Shammuramat

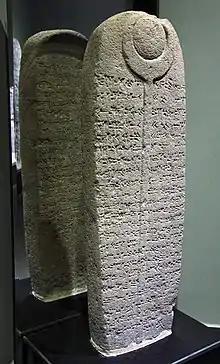
The Pazarcık Stele, which mentions Shammuramat's participation in a campaign against Kummuh

The most serious indicator of Shammuramat's exceptional power and influence, and the main evidence used by scholars who support her being a co-regent, is a boundary stele (marker of the border) erected by Adad-nirari near modern-day Pazarcık in Turkey. Variations in the often formulaic Assyrian royal inscriptions were typically historically and ideologically important. The Pazarcık Stele establishes that Shammuramat accompanied her son on a military campaign against the Kingdom of Kummuh in Syria; she is the only known ancient Assyrian woman to take part in a campaign. In 2020, Sebastian Fink suggested that the fact that she was mentioned as prominently as she was in the text might indicate that the campaign was in fact led by Shammuramat and that Adad-nirari was not present. The inscription on the stele ascribes the fighting activities themselves solely to Adad-nirari, anything else would not have been possible in Assyrian ideology, but the important activity of extending Assyrian territory and setting up the stele, otherwise a traditional privilege only of the king, is attributed to both Adad-nirari and Shammuramat, as indicated by a plural "they". It is furthermore significant that the stele outlines Adad-nirari's descent from both Shamshi-Adad and Shammuramat, given that kings usually only mentioned their paternal lineage. In full, the inscription on the boundary stele reads: